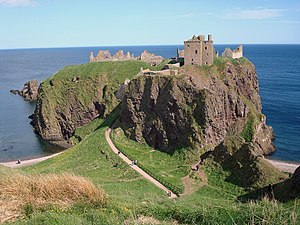
Dunnottar Castle
Dunnotar Castle.
Dunnottar Castle er en fæstning fra middelalderen, der nu er ligger i ruiner, som ligger ved foden af et bjerg på nordøstkysten af Skotland, omtrent 3 km syd for Stonehaven. Det er dateret til 1200-tallet. Dunnotar spillede en central rolle i den skotske historie fra middelalderen og frem til oplysningstiden. Stedet er nu ejet af private interesser, men er åben for publikum. Hundredetusinder af turister besøger stedet hvert år.